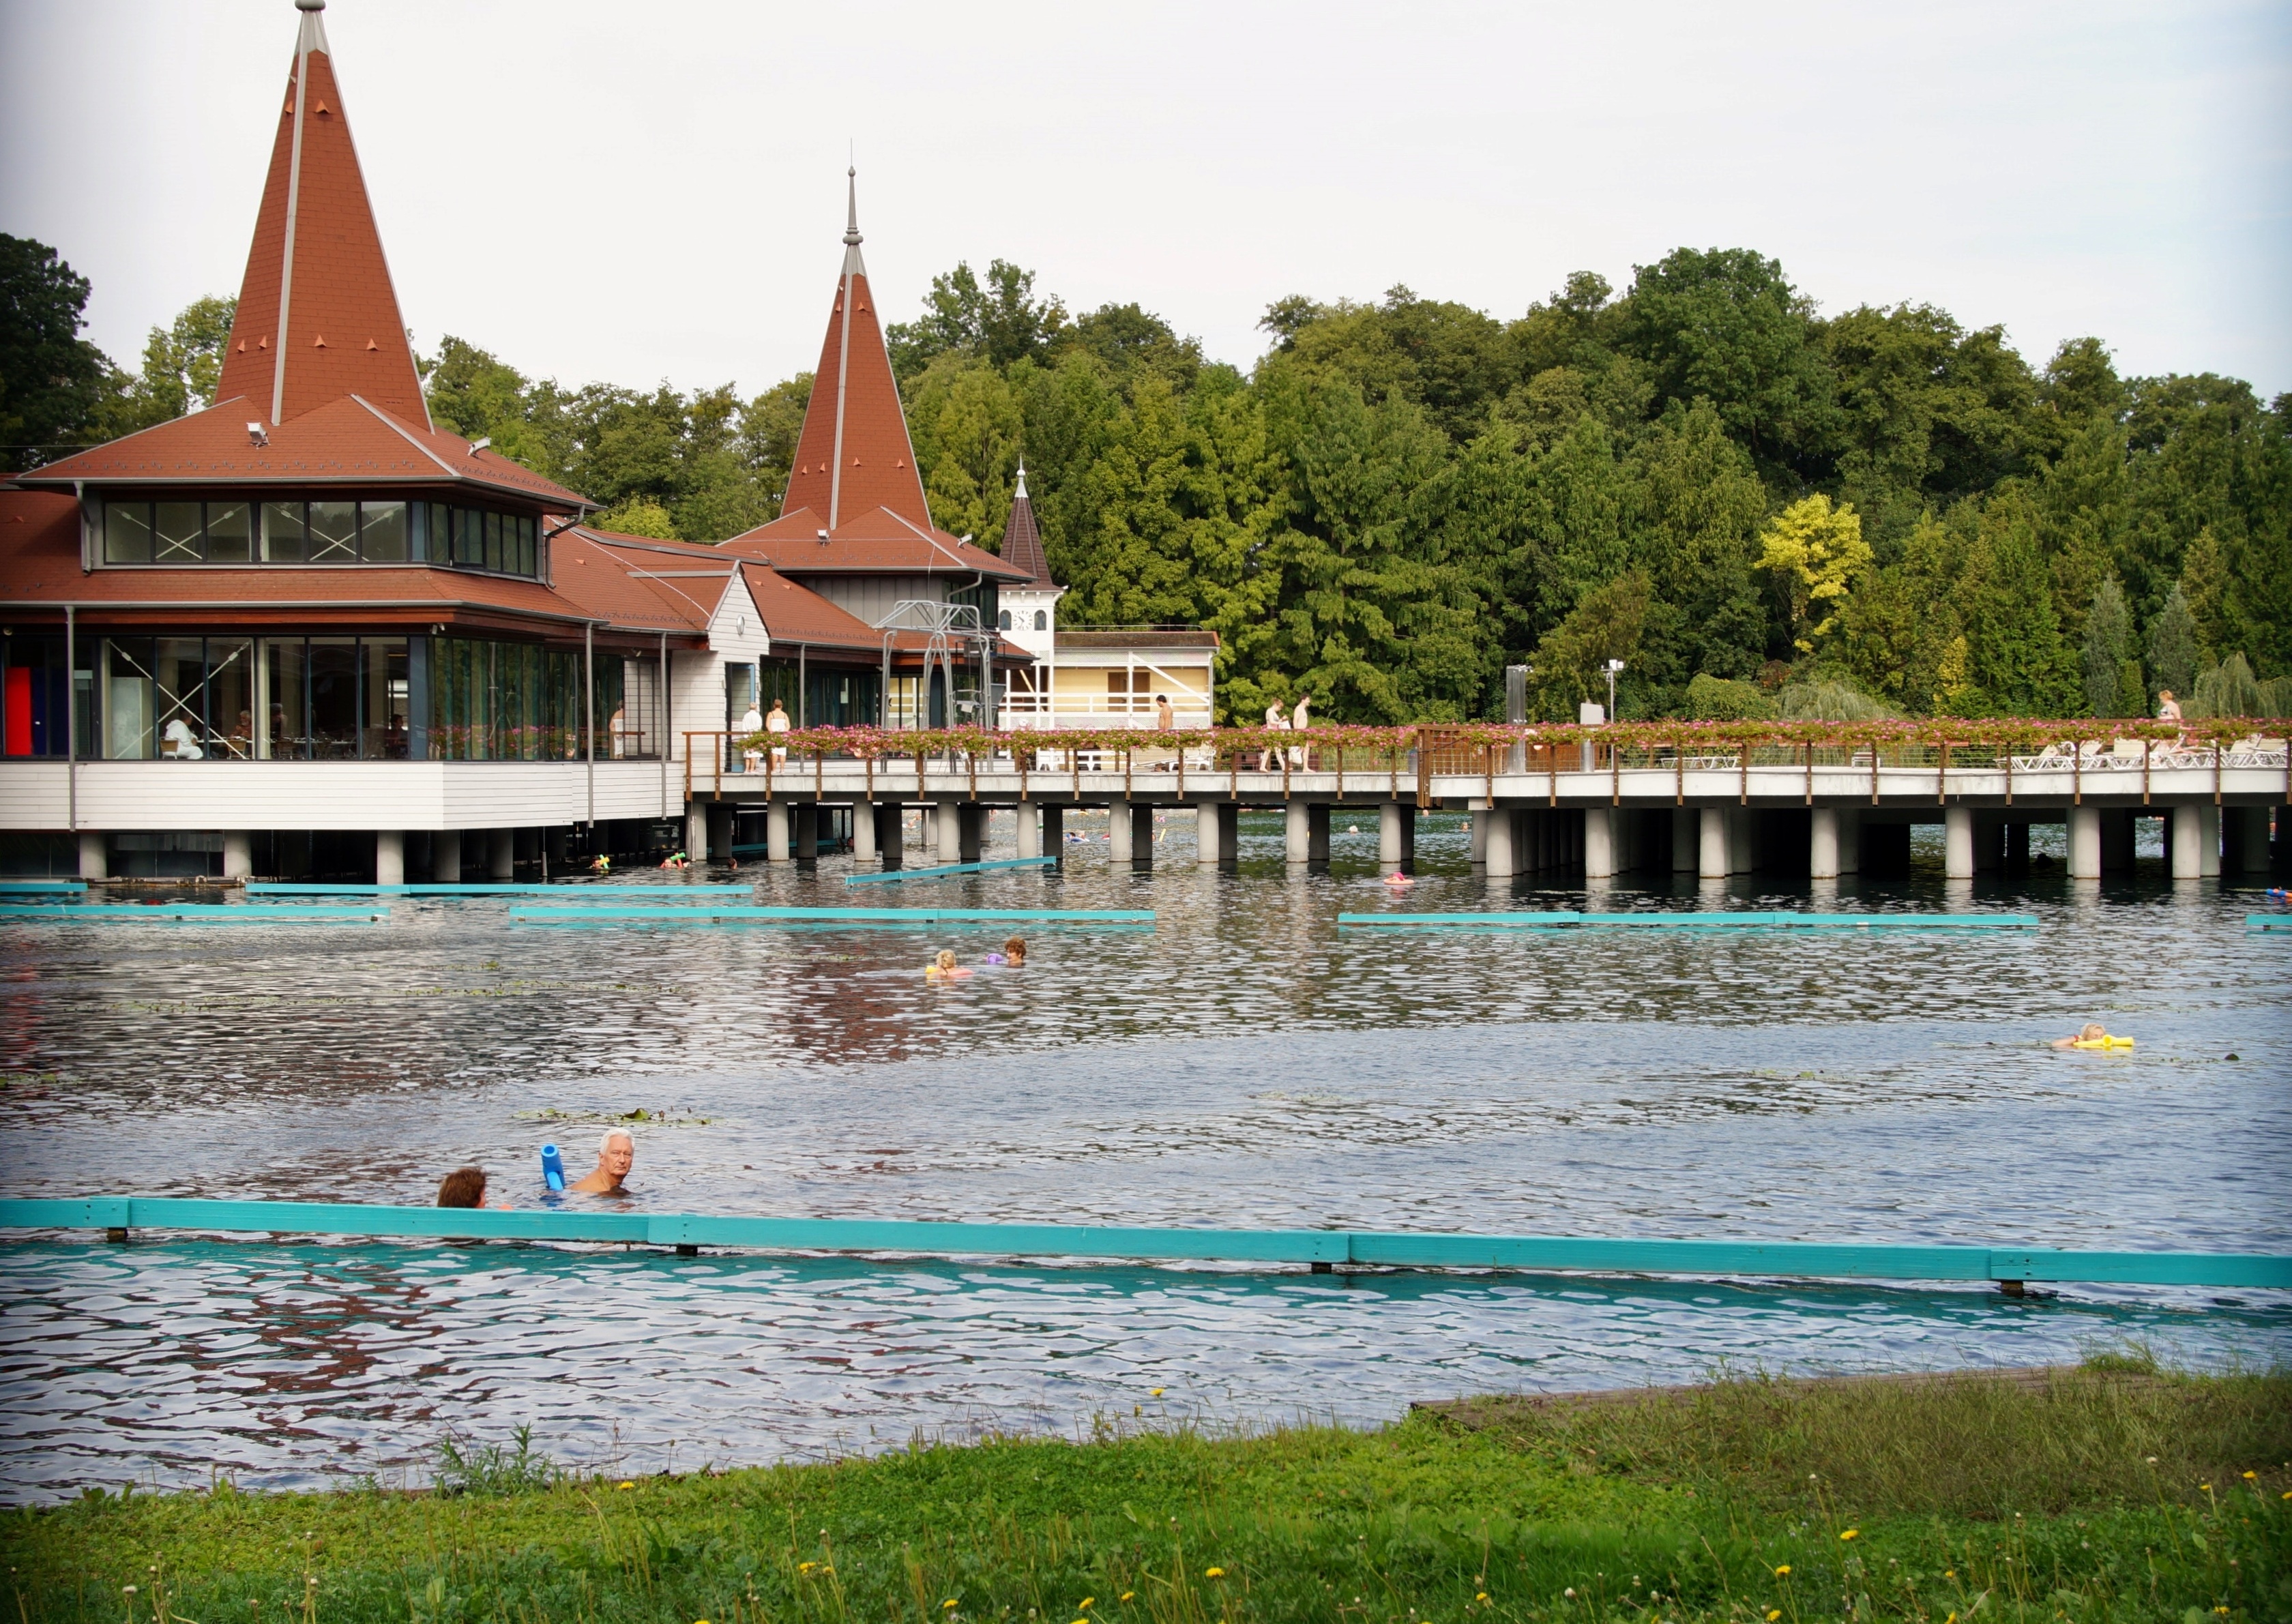
sea, water, lake, river, vacation, swimming pool, park, tourism, waterway, body of water, resort, spa, hungary, bathing, heviz, the thermal lake